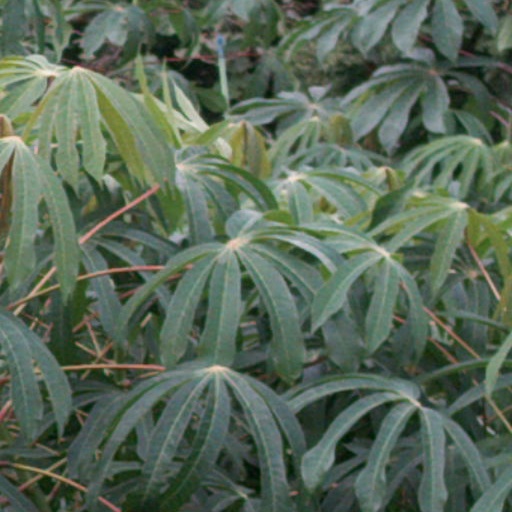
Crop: cassava